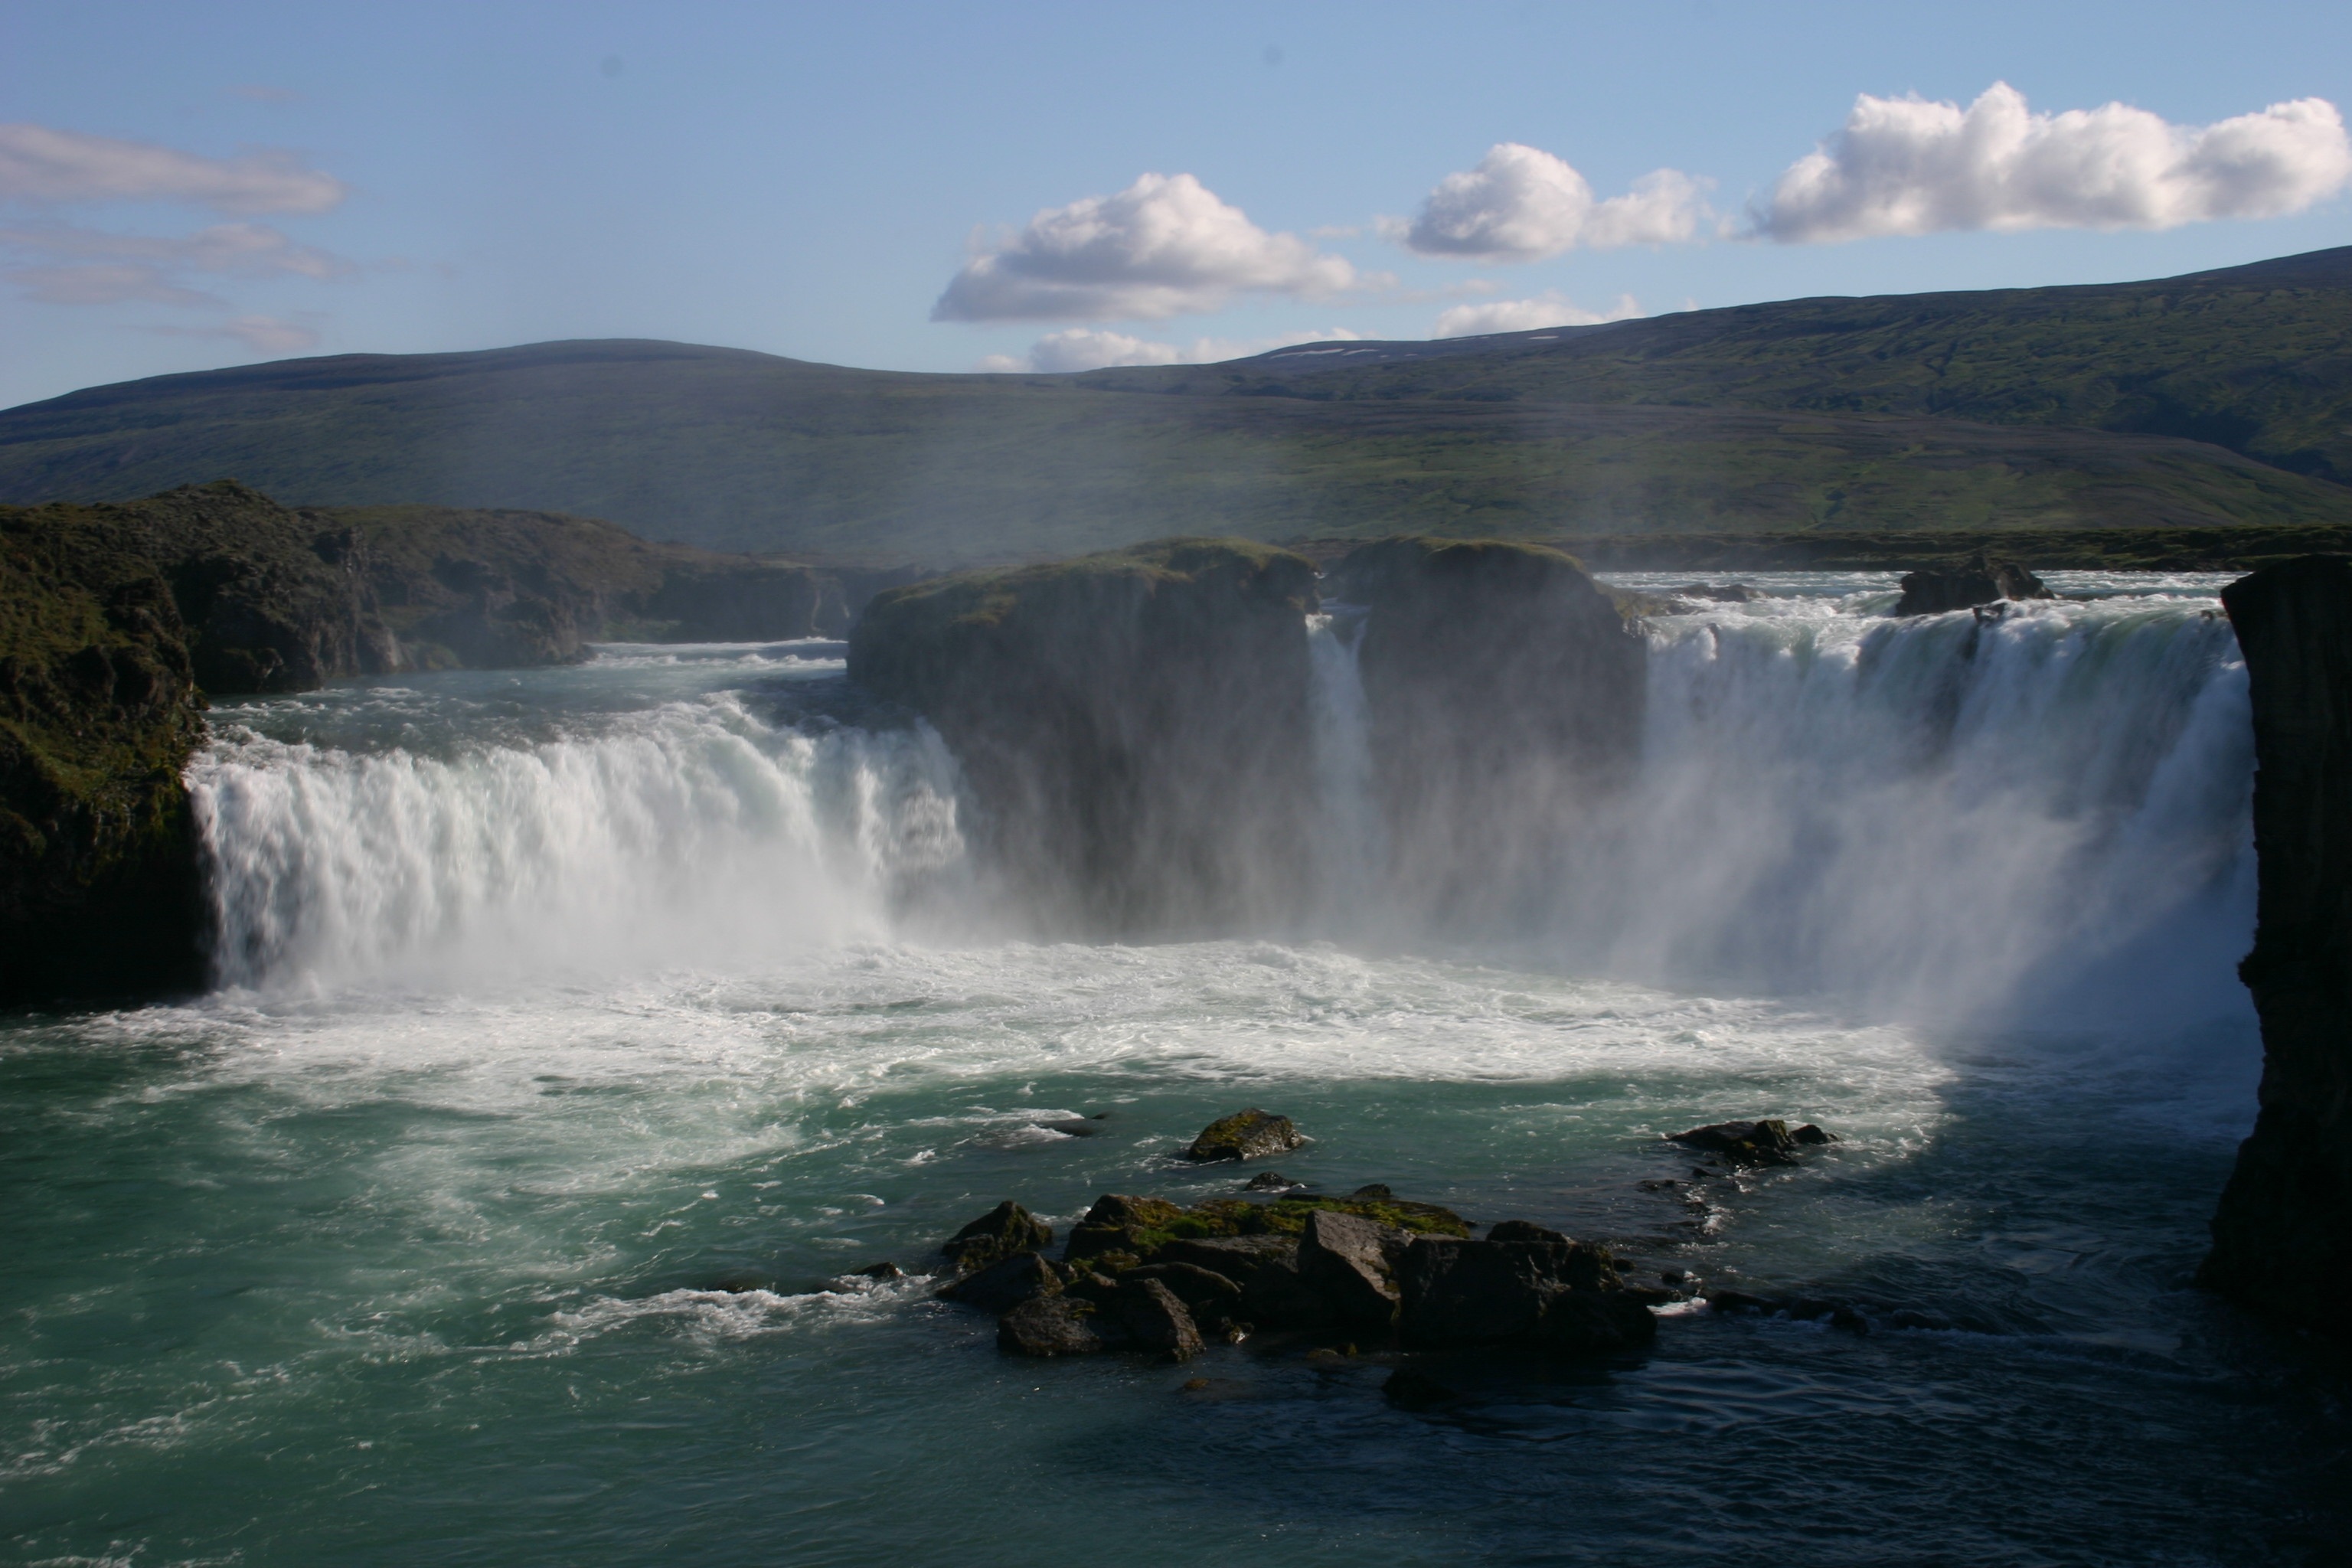
landscape, sea, coast, water, rock, ocean, waterfall, wave, travel, cliff, scenic, rapid, iceland, terrain, body of water, outdoors, falls, water feature, atmospheric phenomenon, wind wave